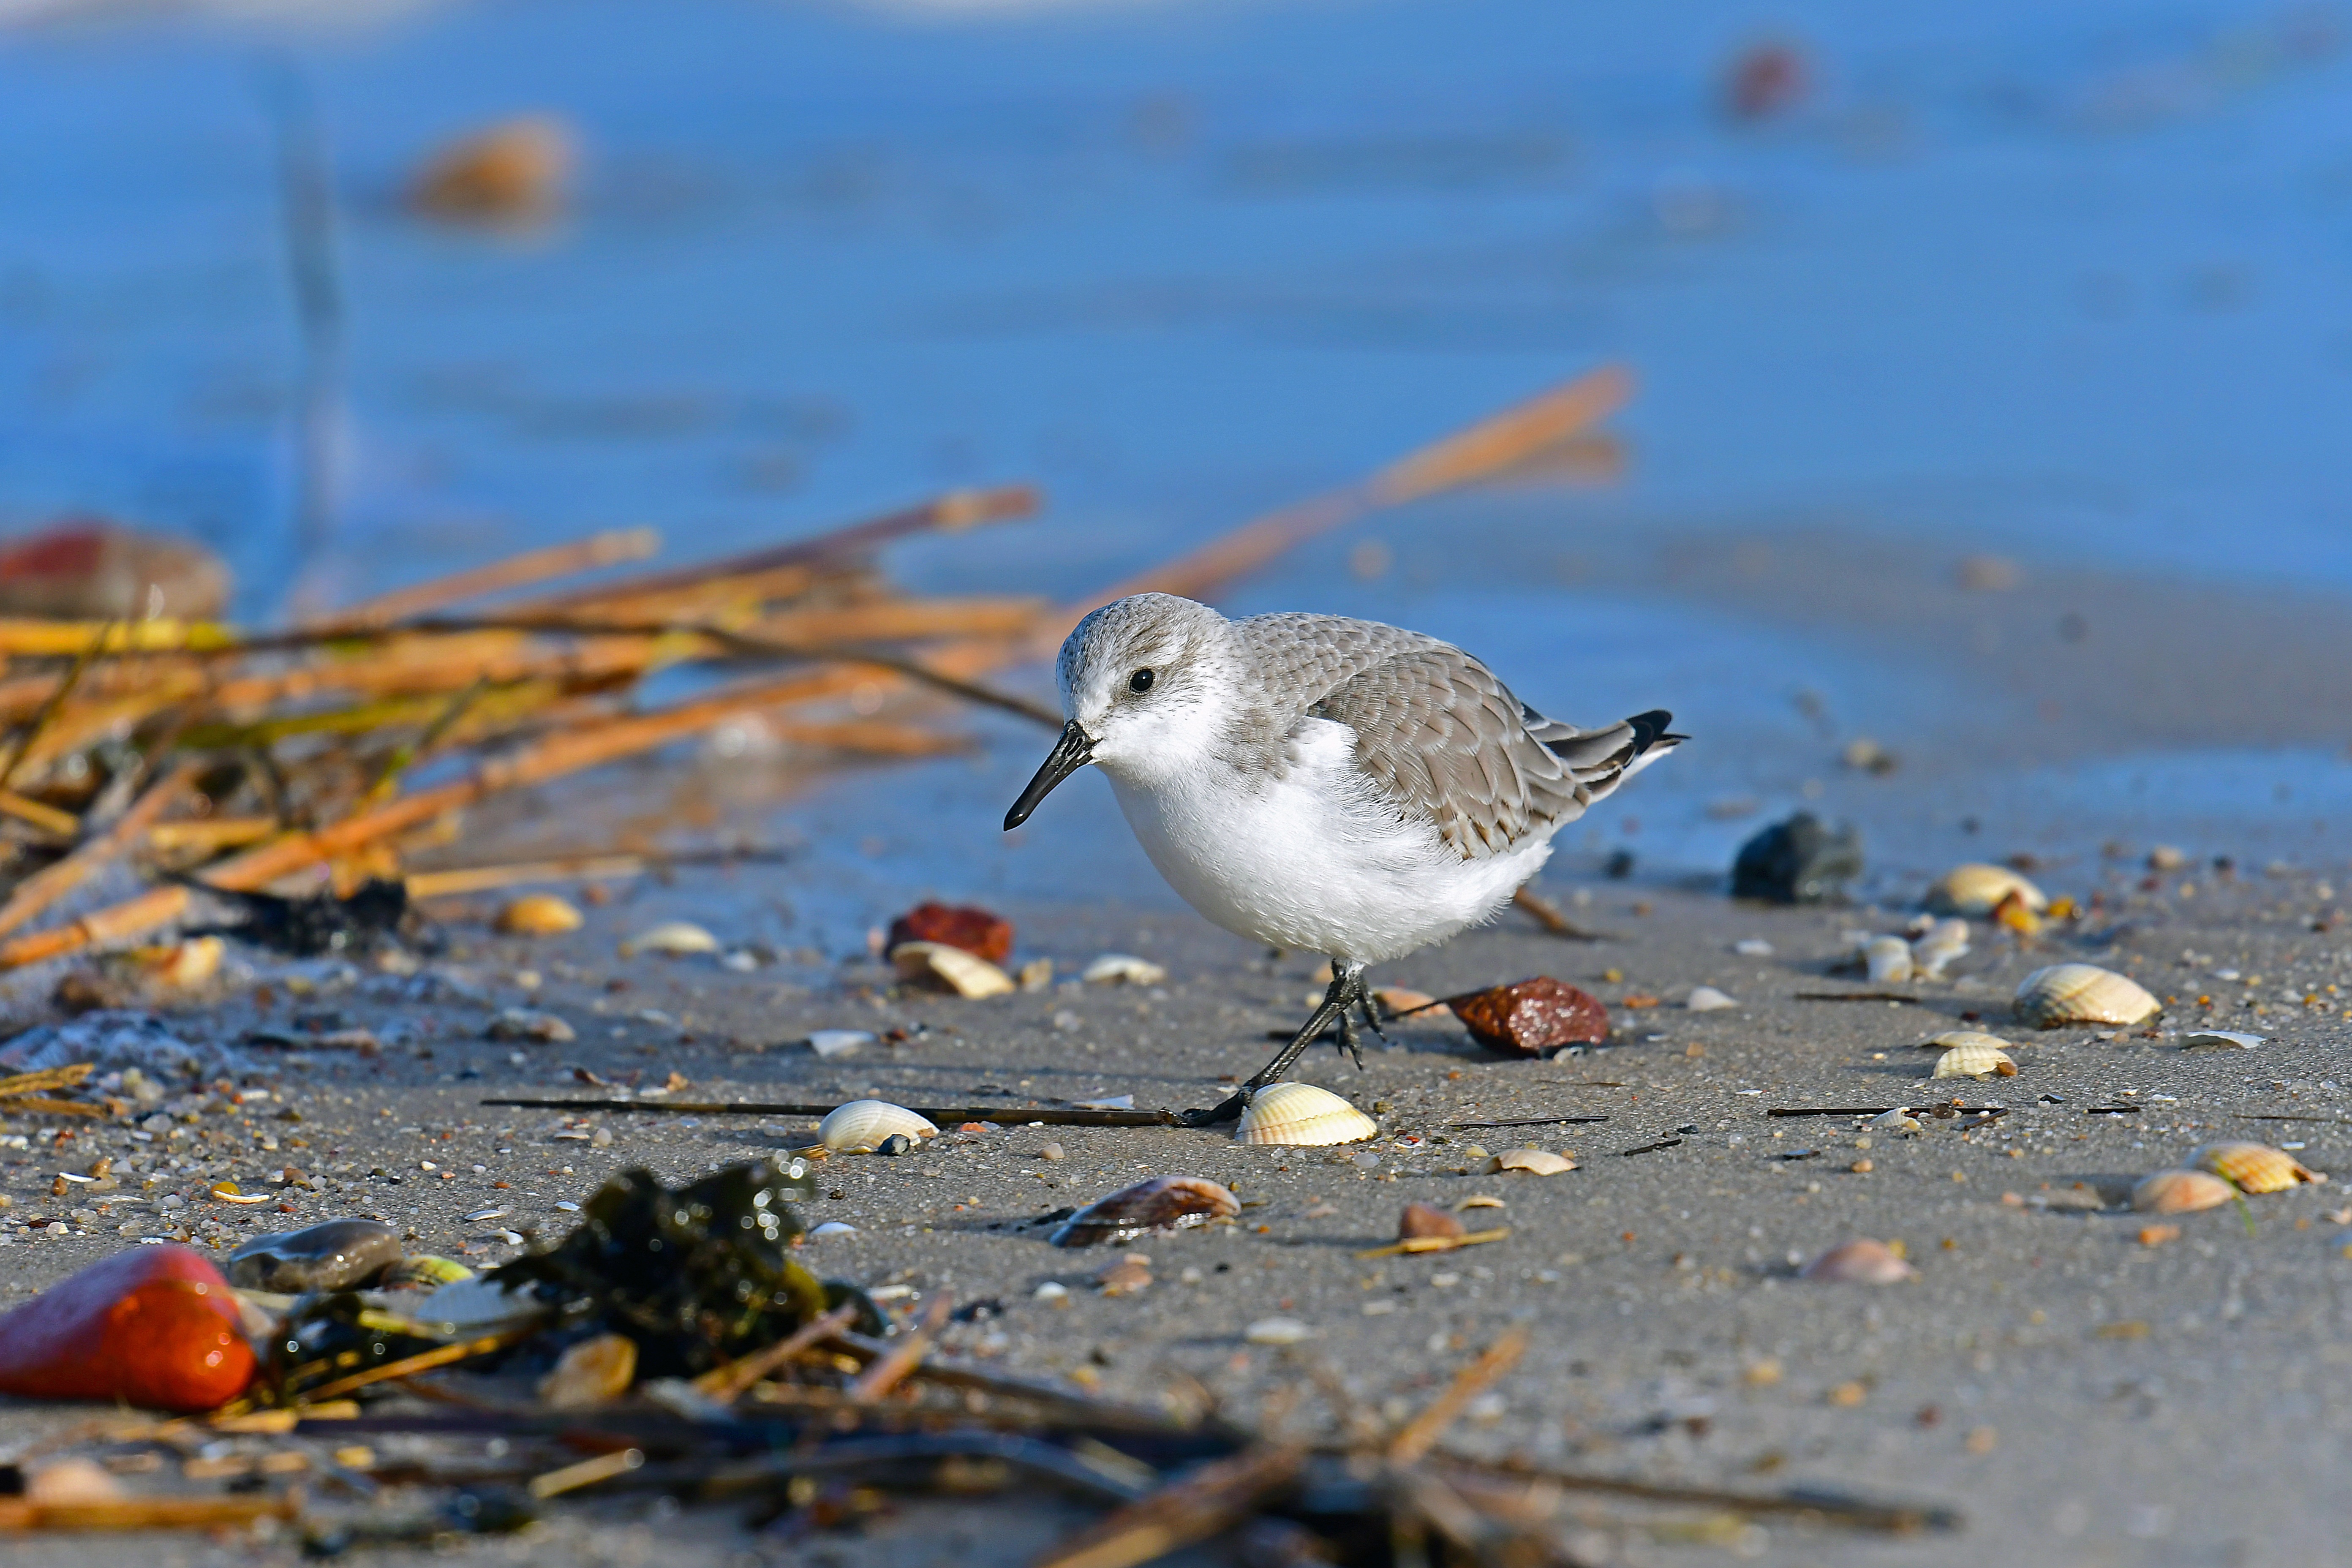
water, sand, bird, shore, wildlife, beak, fauna, birds, north sea, shorebird, sandpiper, sanderling, charadriiformes, mudflat, calidrid